Tom Barman

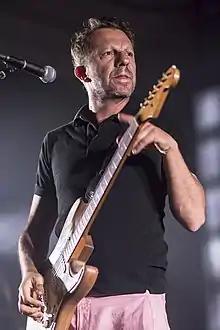
Tom Barman

Barman is of Norwegian descent from his father's side. He started his studies at the Sint-Lukas film school in Brussels, but did not complete them, deciding instead to focus on a career in music.